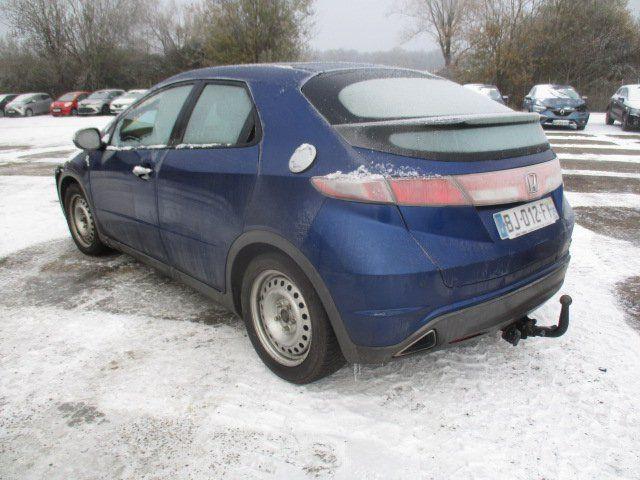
Aucun dommage détecté.
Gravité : aucun